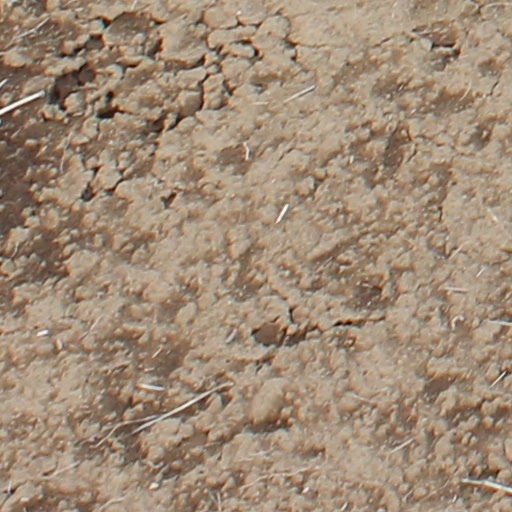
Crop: wheat